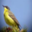
Label: bird